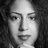
Emotion: neutral